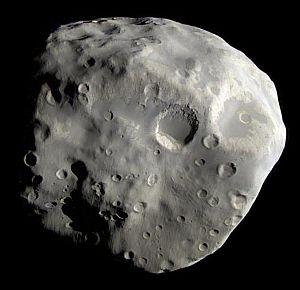
Cette liste des principaux objets du Système solaire propose différents tris :
Dans le Système solaire, 184 satellites naturels ont été mises en évidence comme orbitant autour d'une planète ou d'une planète naine. On en dénombre près de 345 autour de planètes mineures et des découvertes sont annoncées régulièrement. Parmi ces satellites, seuls 19 ont une masse suffisante pour avoir acquis une forme sphéroïdale sous l'effet de leur propre gravité.
Épiméthée est le cinquième satellite naturel de Saturne. Son nom vient d'Épiméthée, un Titan de la mythologie grecque, fils de Japet et frère d'Atlas et de Prométhée.